Emperor's Cup

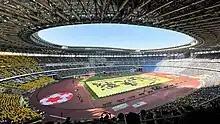
The 2023 Emperor's Cup Final between Kawasaki Frontale and Kashiwa Reysol

, commonly known as or Japan FA Cup, and rebranded as The JFA Emperor's Cup from 2024 onwards, is a Japanese annual football competition. It has the longest tradition of any football tournament in Japan, dating back to 1921, Before the formation of the J.League, current JFL (not former JFL) and their predecessor, Japan Soccer League.